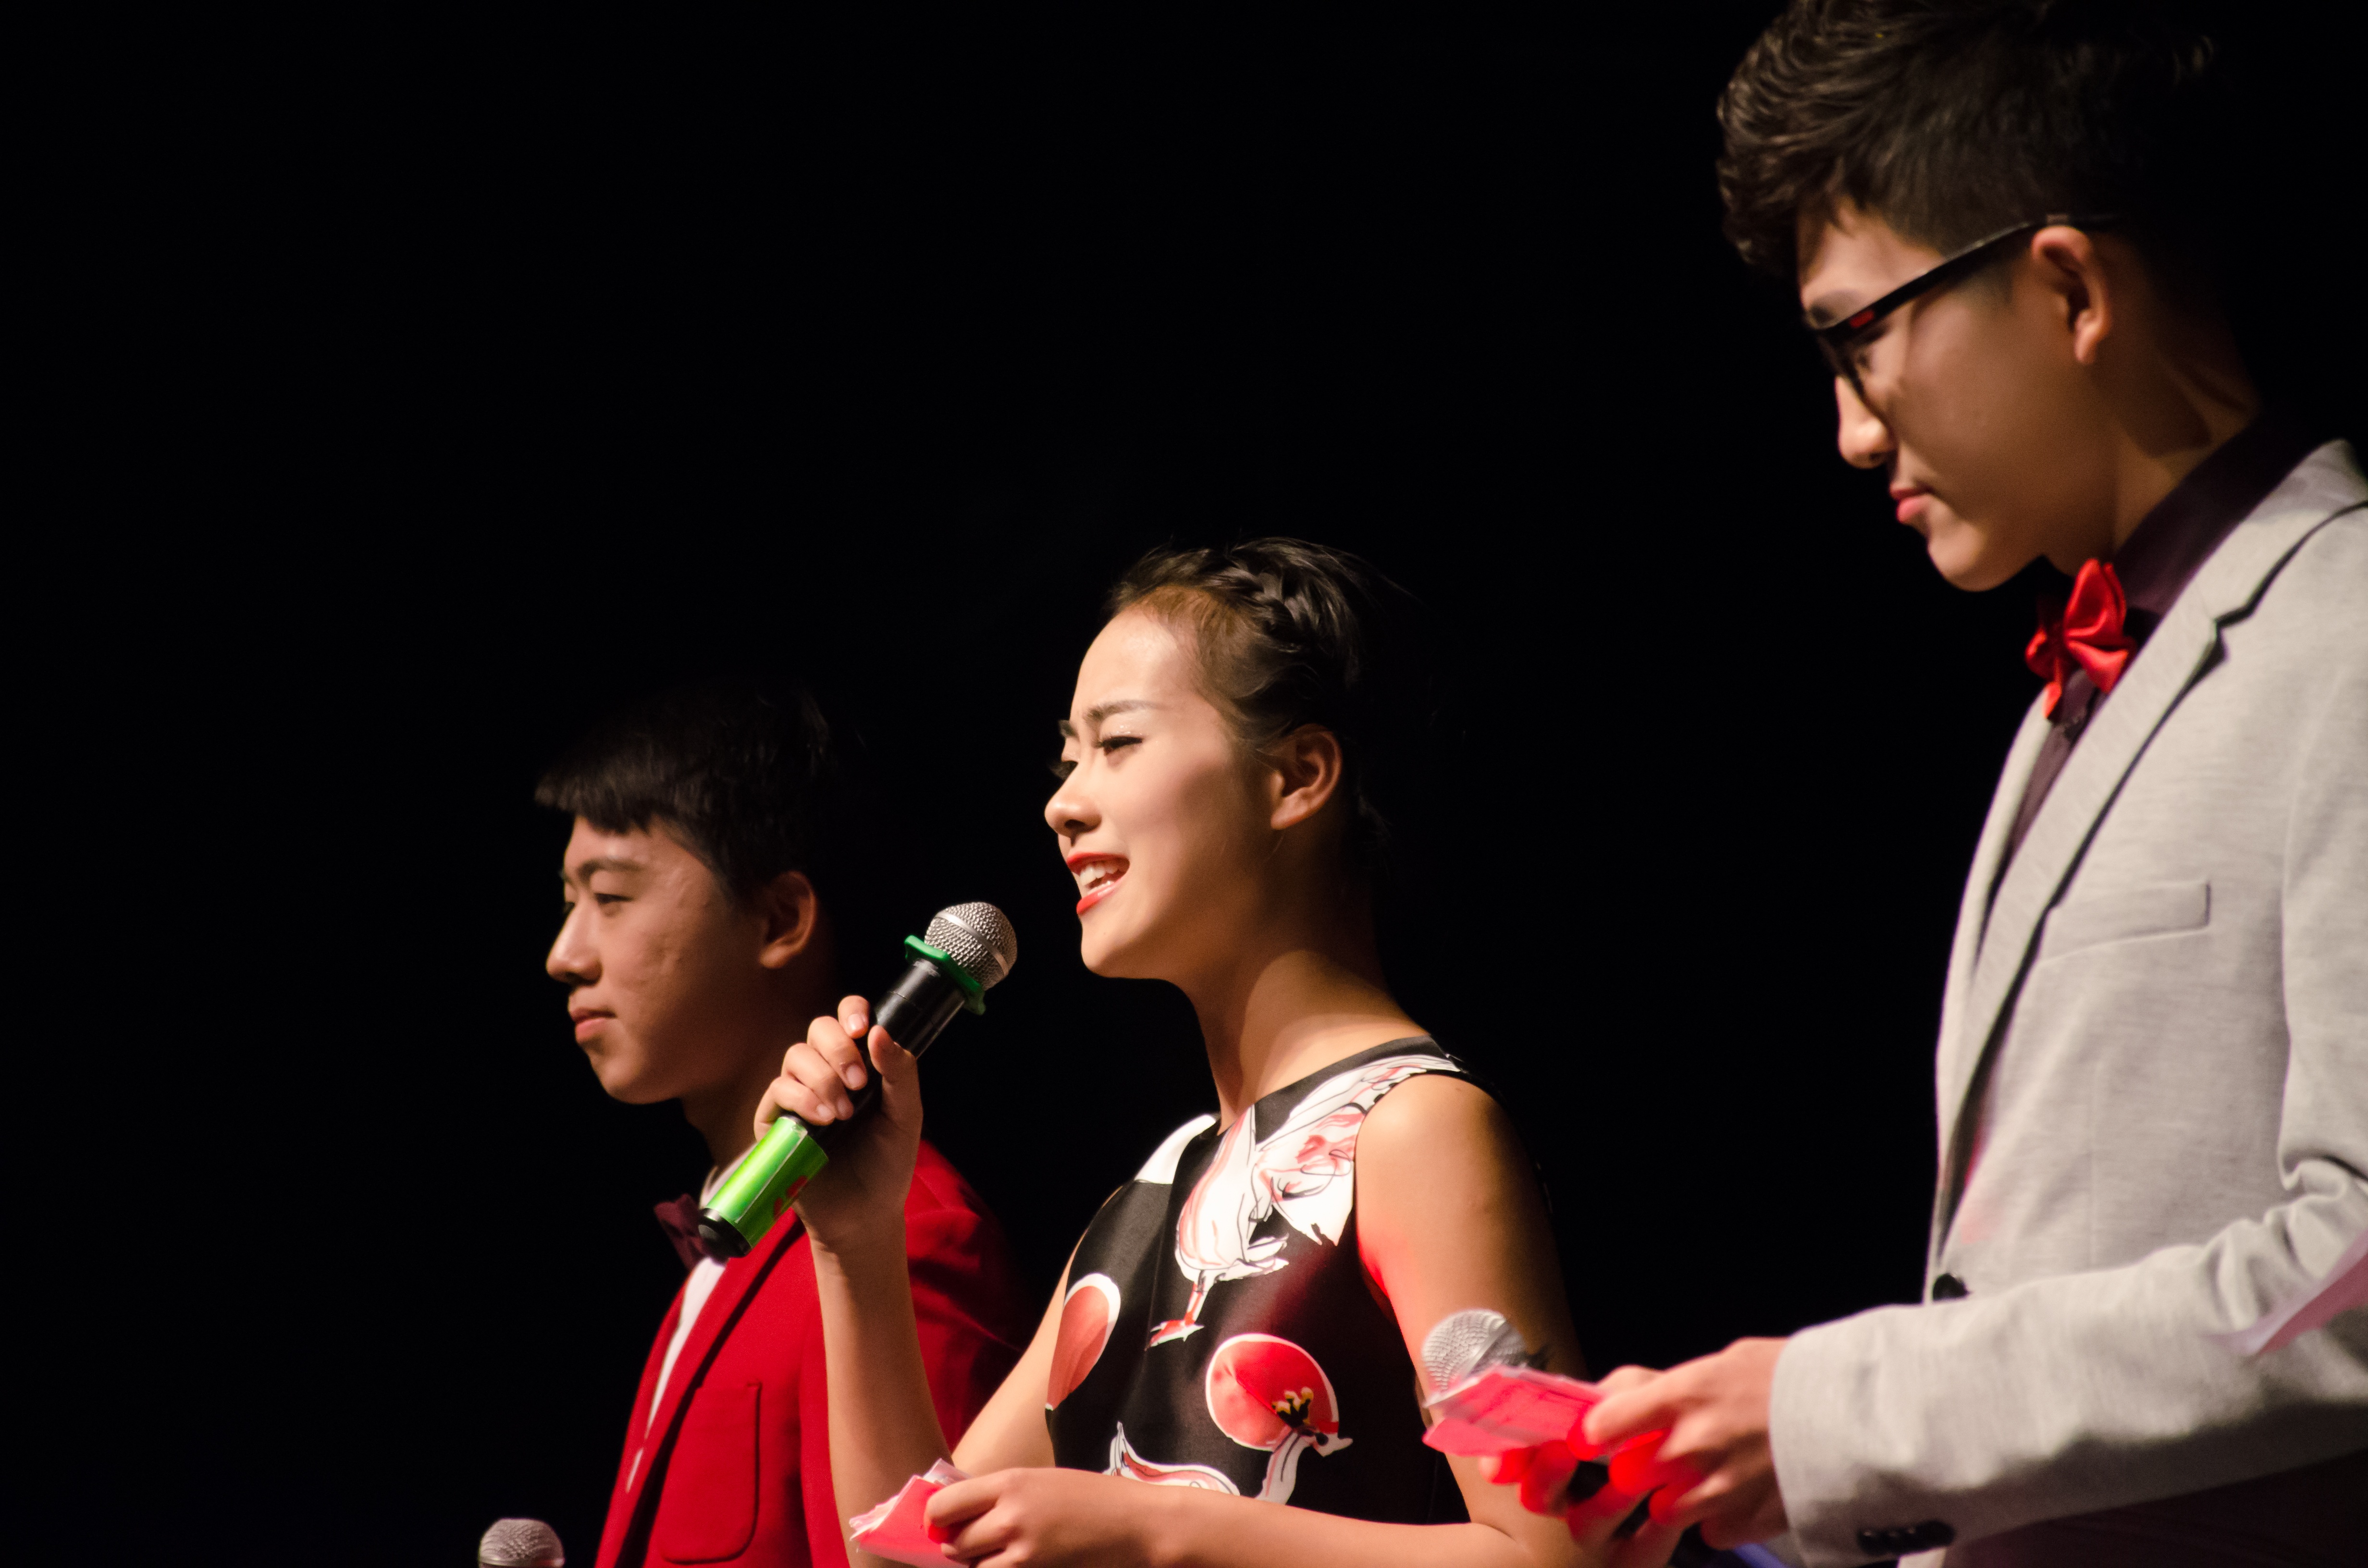
music, light, people, woman, audience, dance, performance art, theatre, stage, performance, singing, photograph, speech, entertainment, actor, performing arts, host, musical theatre